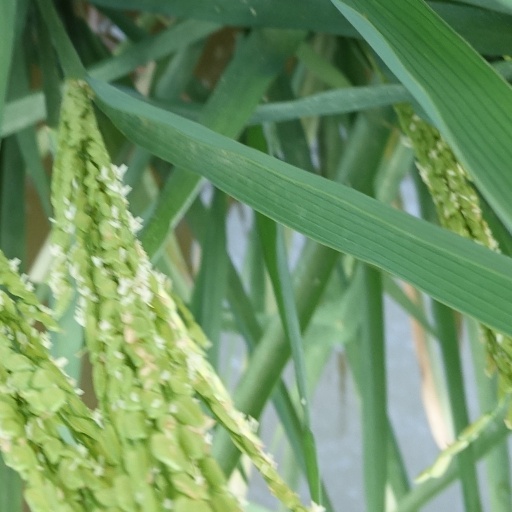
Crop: rice